Ed Davey

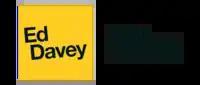

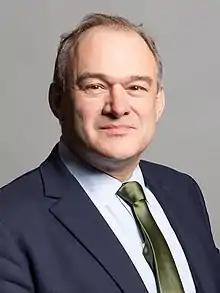
MP portrait, 2020

On 3 February 2012, following the resignation of Secretary of State for Energy and Climate Change Chris Huhne after his conviction of perverting the course of justice in relation to speeding offences, Davey was appointed Secretary of State for Energy and Climate Change, and was appointed to the Privy Council on 8 February. As Secretary of State, Davey also became a member of the National Security Council. In late 2012, the "Daily Mail" published an article questioning Davey's loyalty to Clegg. Responding in an interview, Davey rejected the claims of the article, saying instead he thought Clegg was "the best leader" the Liberal Democrats had ever had and that he personally was a member of Clegg's "Praetorian Guard".